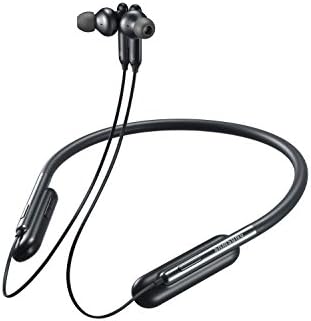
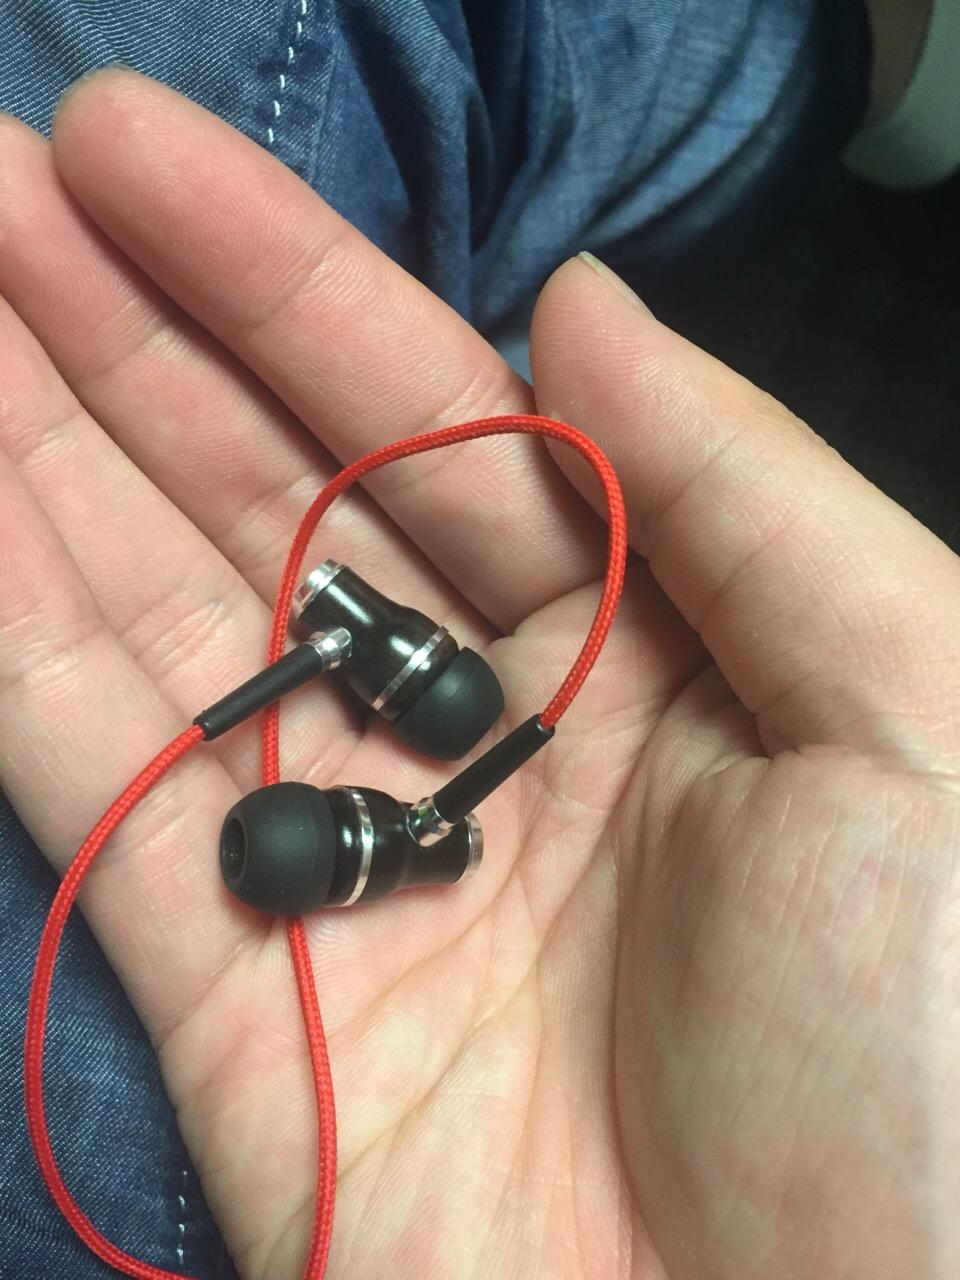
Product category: headphones
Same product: no